Pattaya

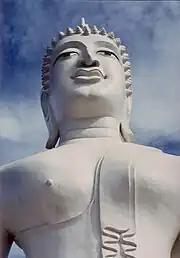
Wat Khao Phra Bat temple

A daily service operates on the Eastern Line of the State Railway of Thailand between Pattaya Station and Hualumphong Station in Bangkok.